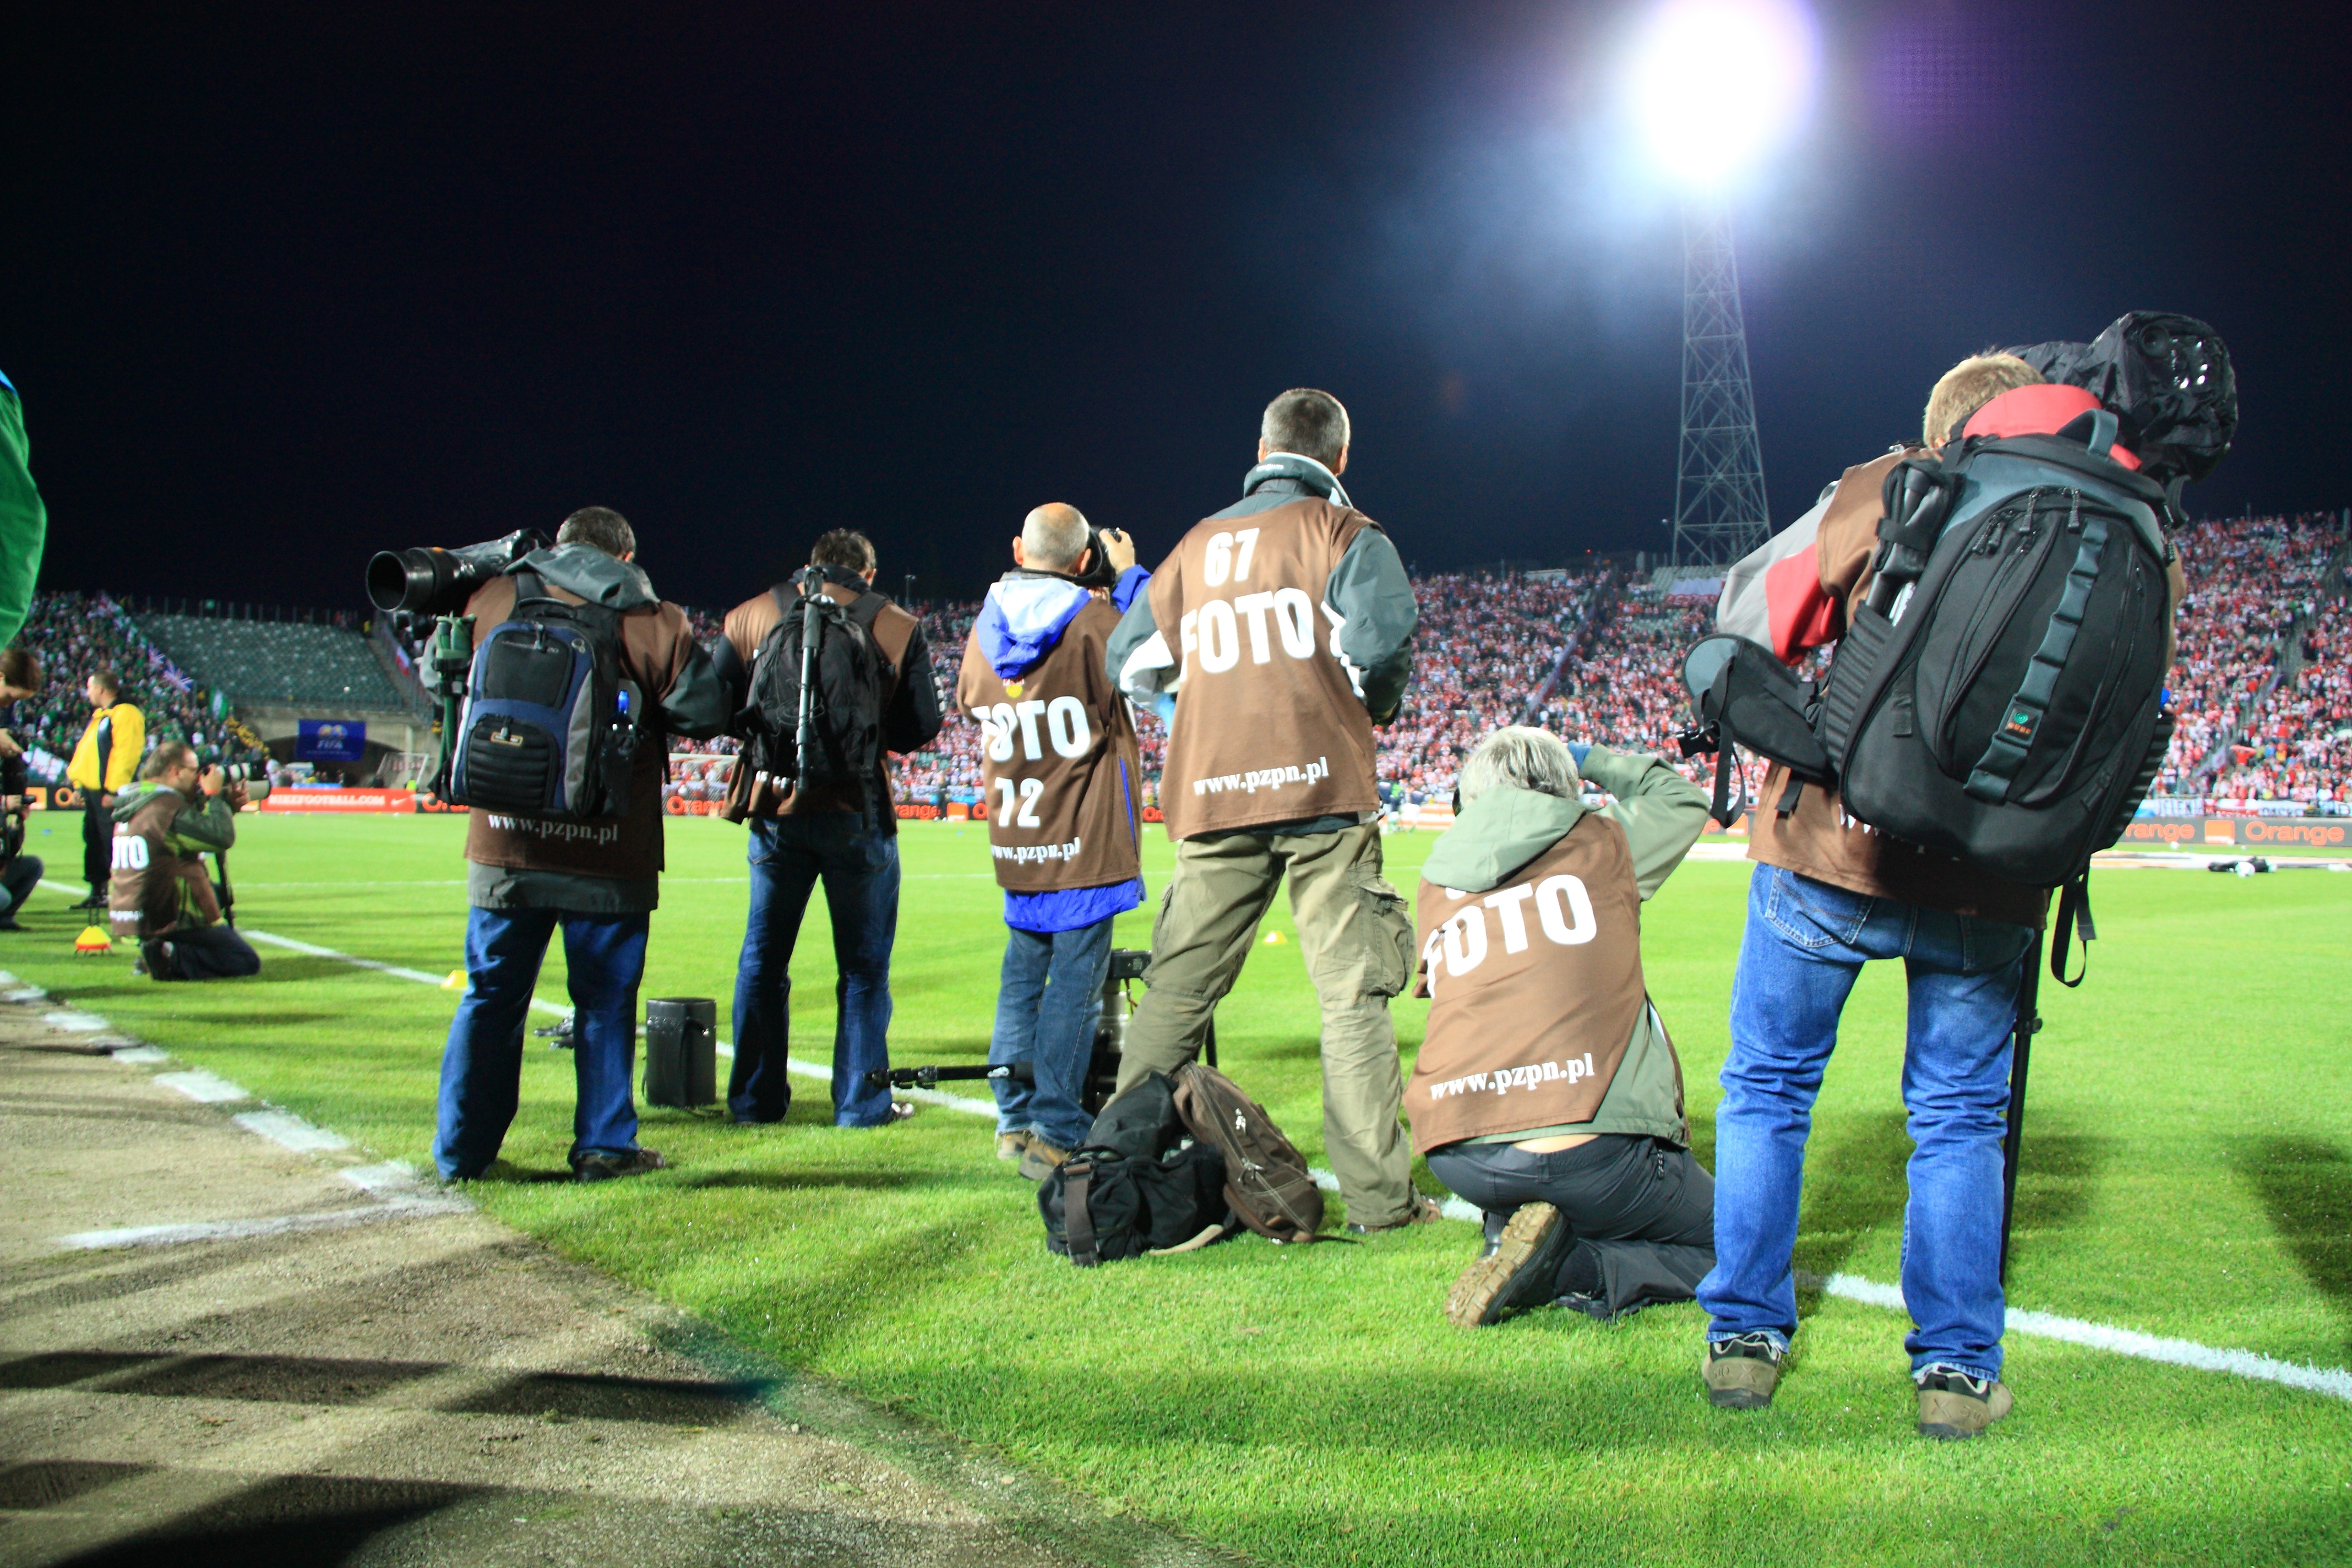
work, man, grass, people, plant, sport, lawn, photographer, crowd, recreation, football, stadium, player, fan, product, competition, fun, team, press, sports, match, championship, games, photojournalist, team sport, sport venue, competition event, personal protective equipment, public event